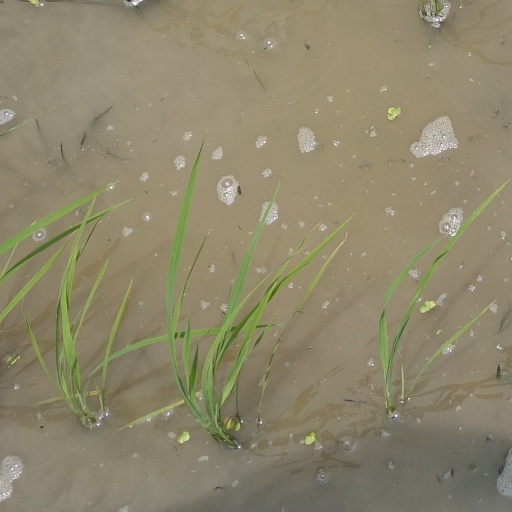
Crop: rice